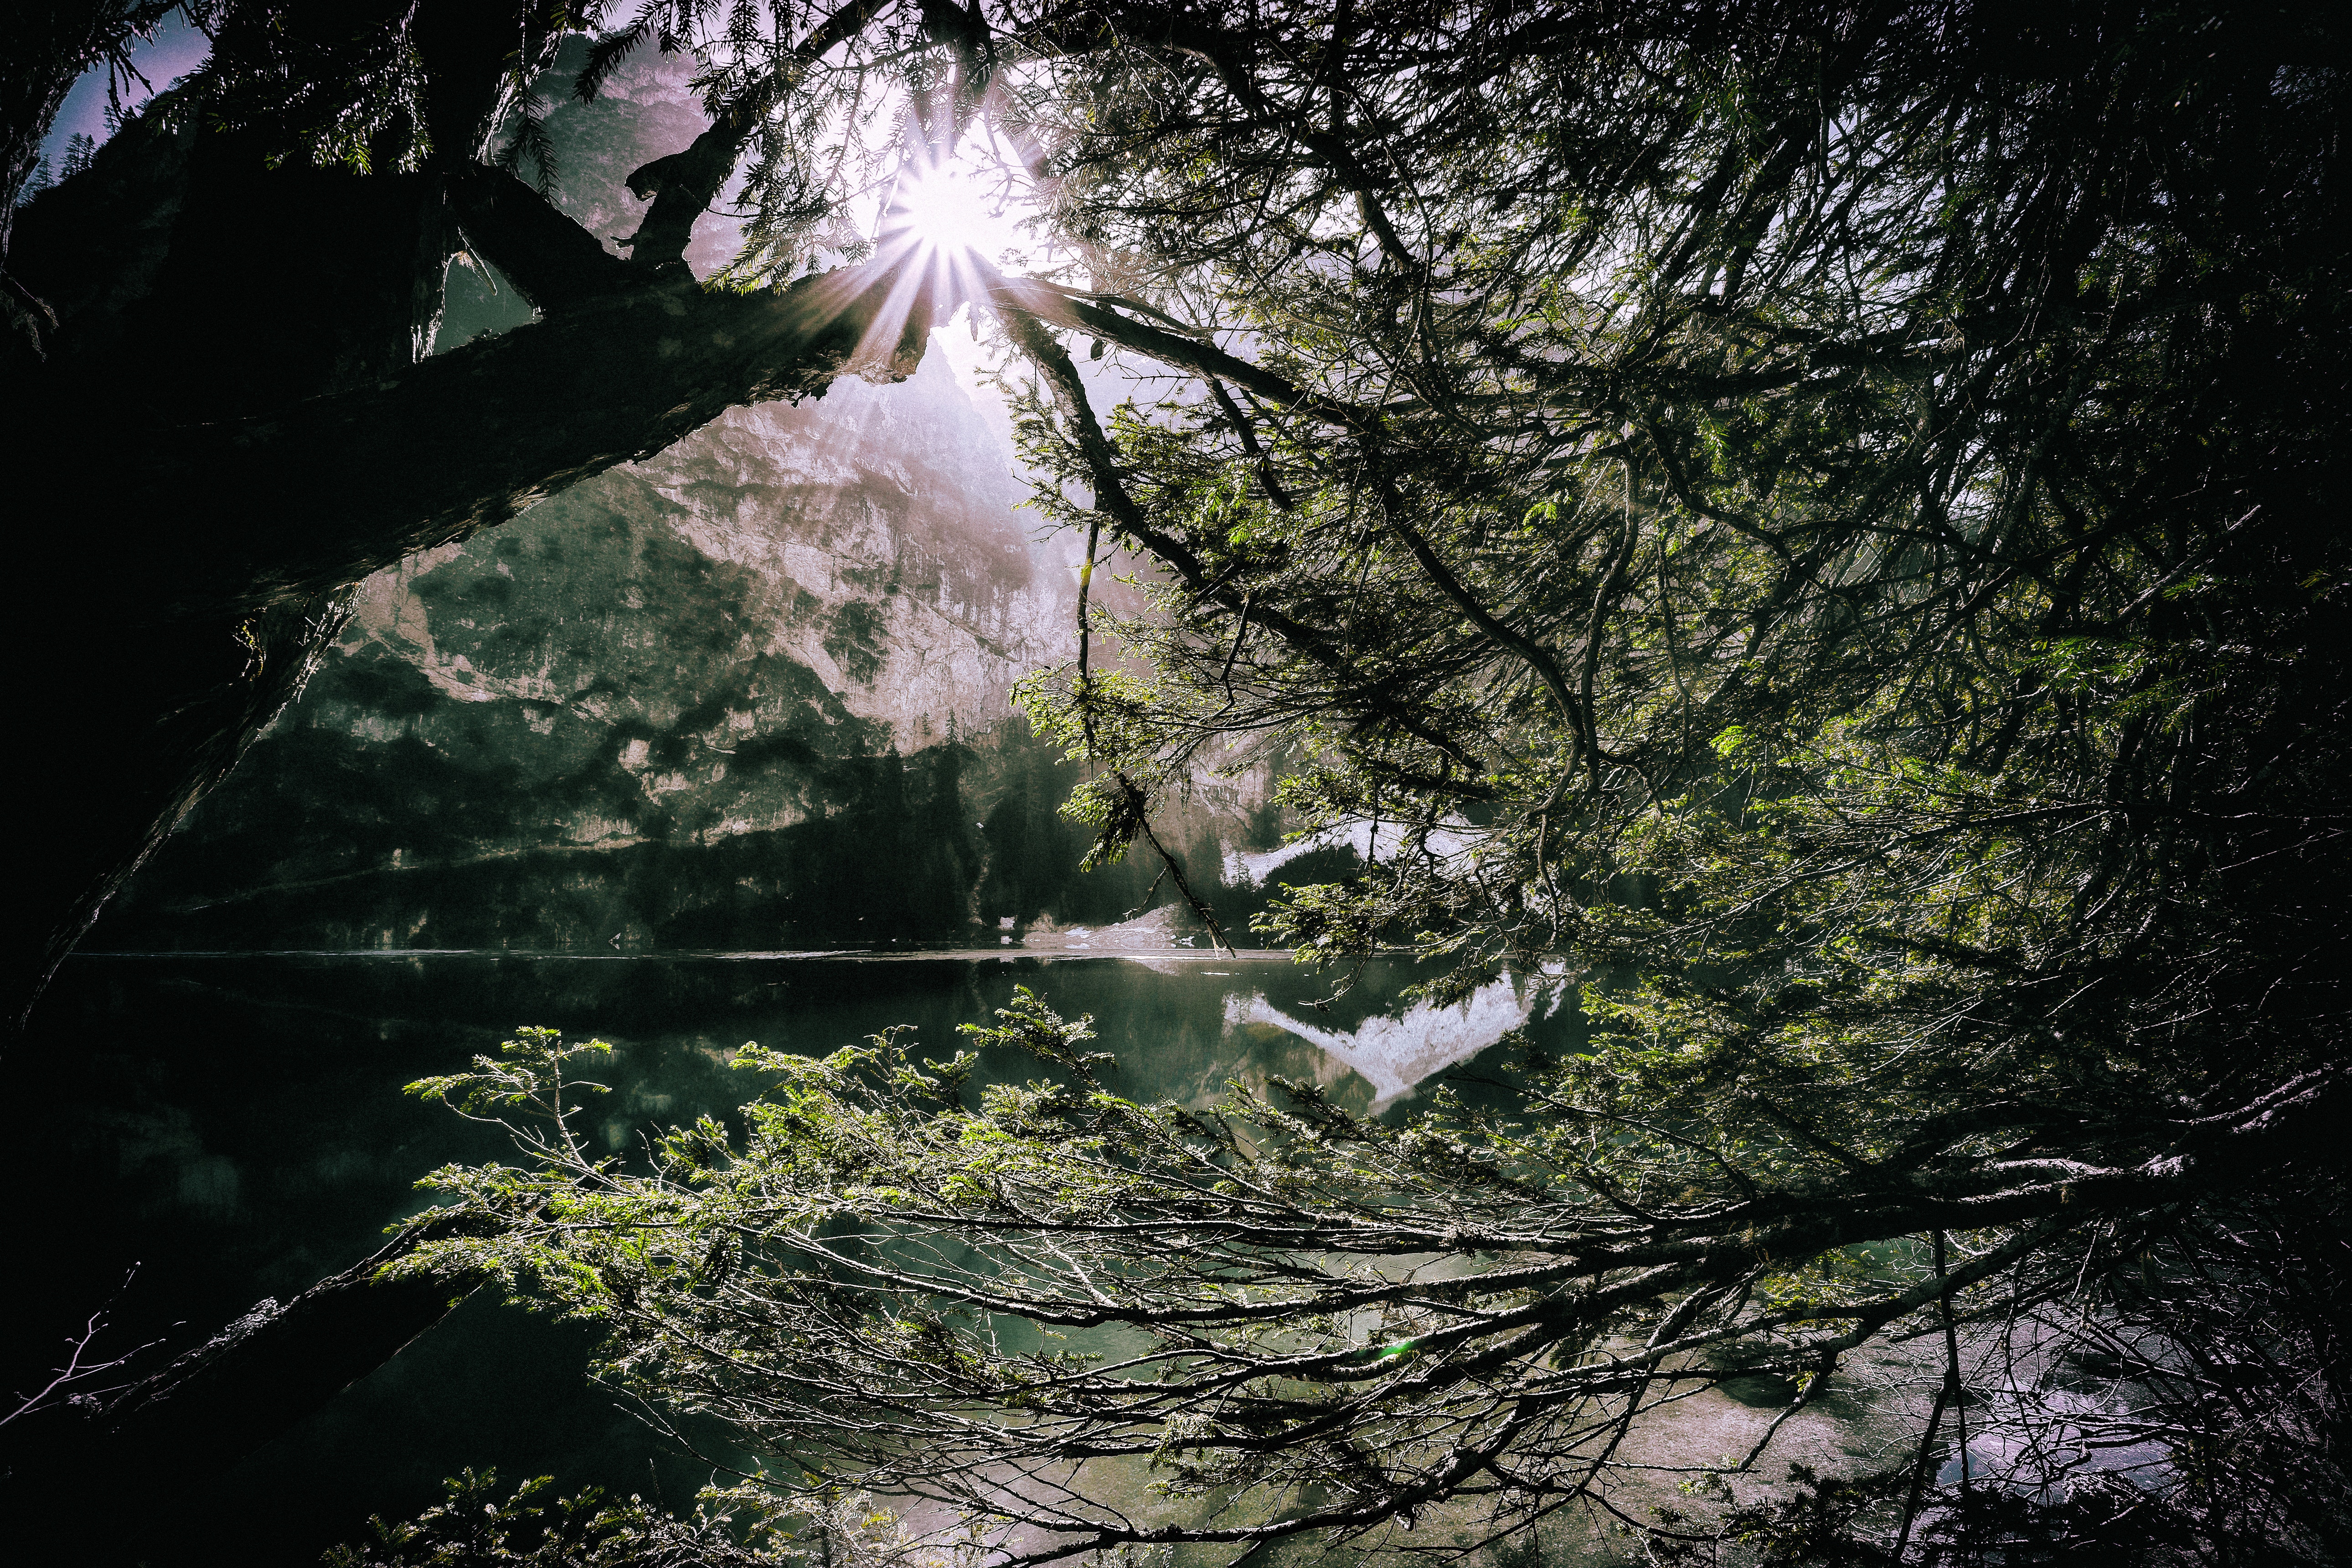
nature, tree, water, branch, vegetation, natural environment, light, green, forest, sky, sunlight, reflection, leaf, natural landscape, atmospheric phenomenon, jungle, woody plant, plant, rainforest, old growth forest, twig, woodland, atmosphere, watercourse, photography, architecture, lens flare, river, darkness, lake, cloud, night, space, trunk, pond